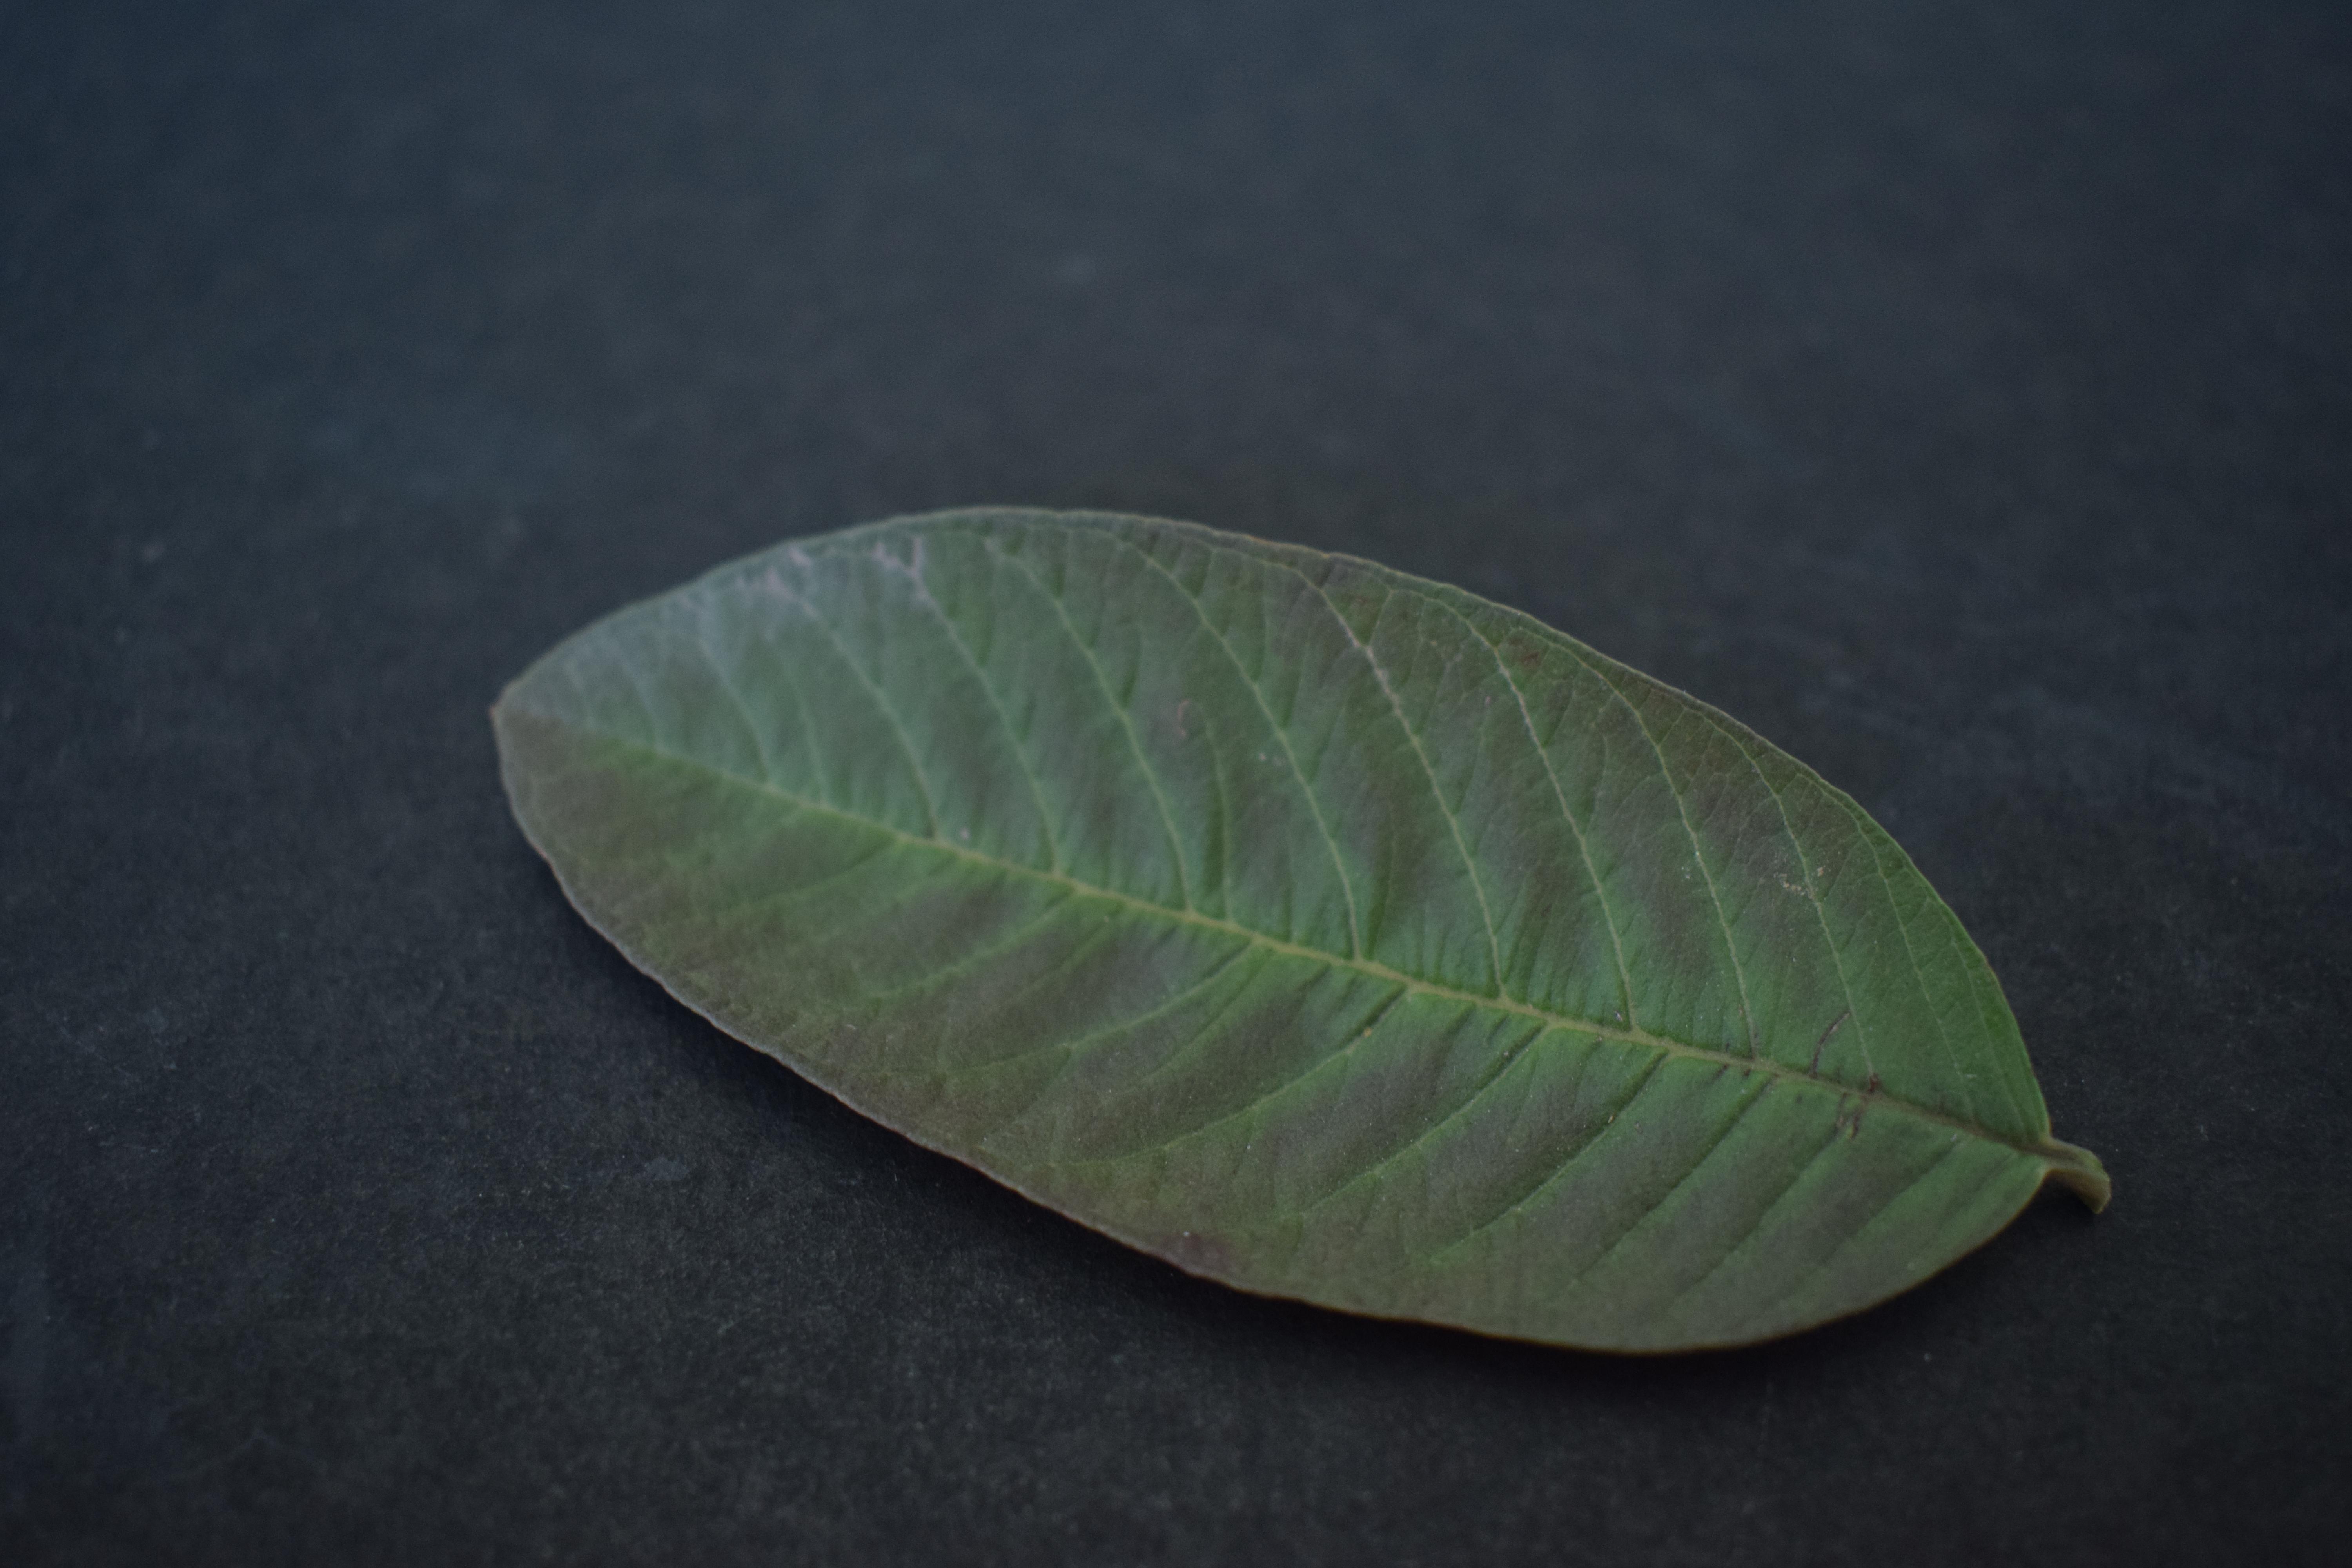
Plant species: Guava